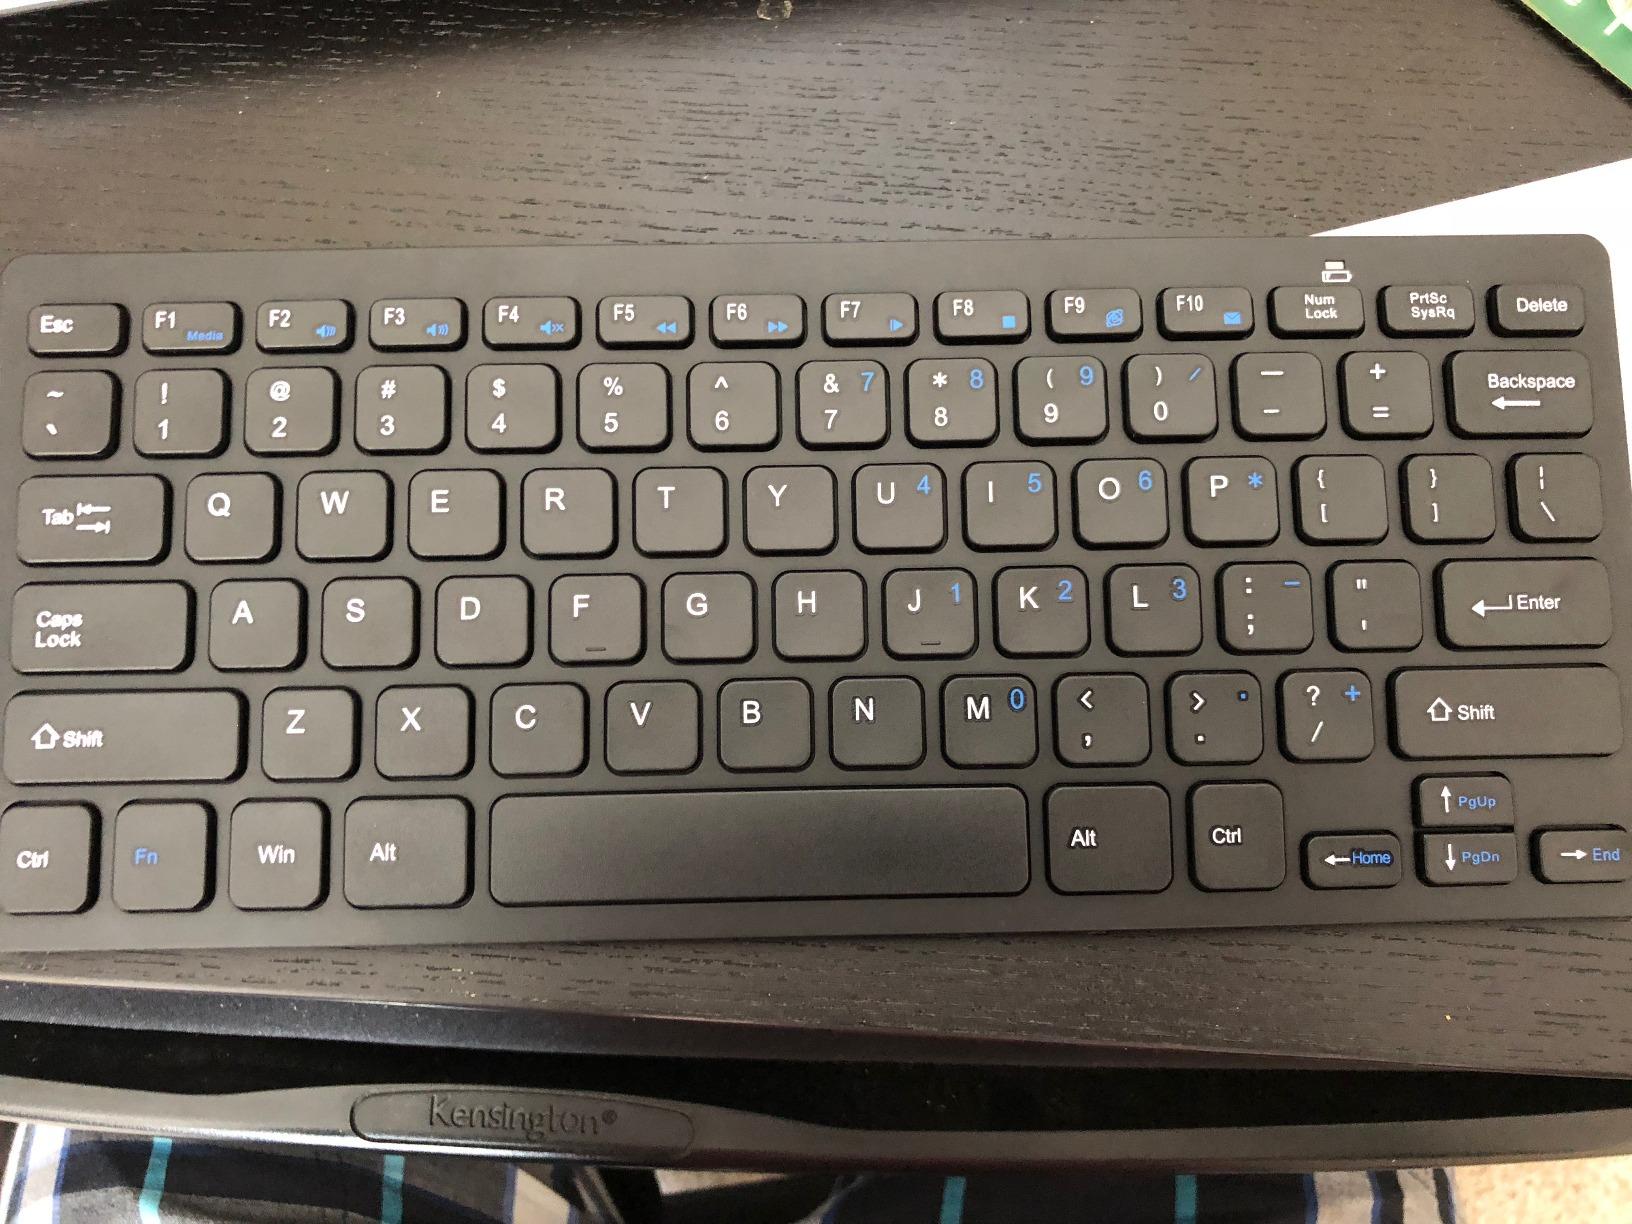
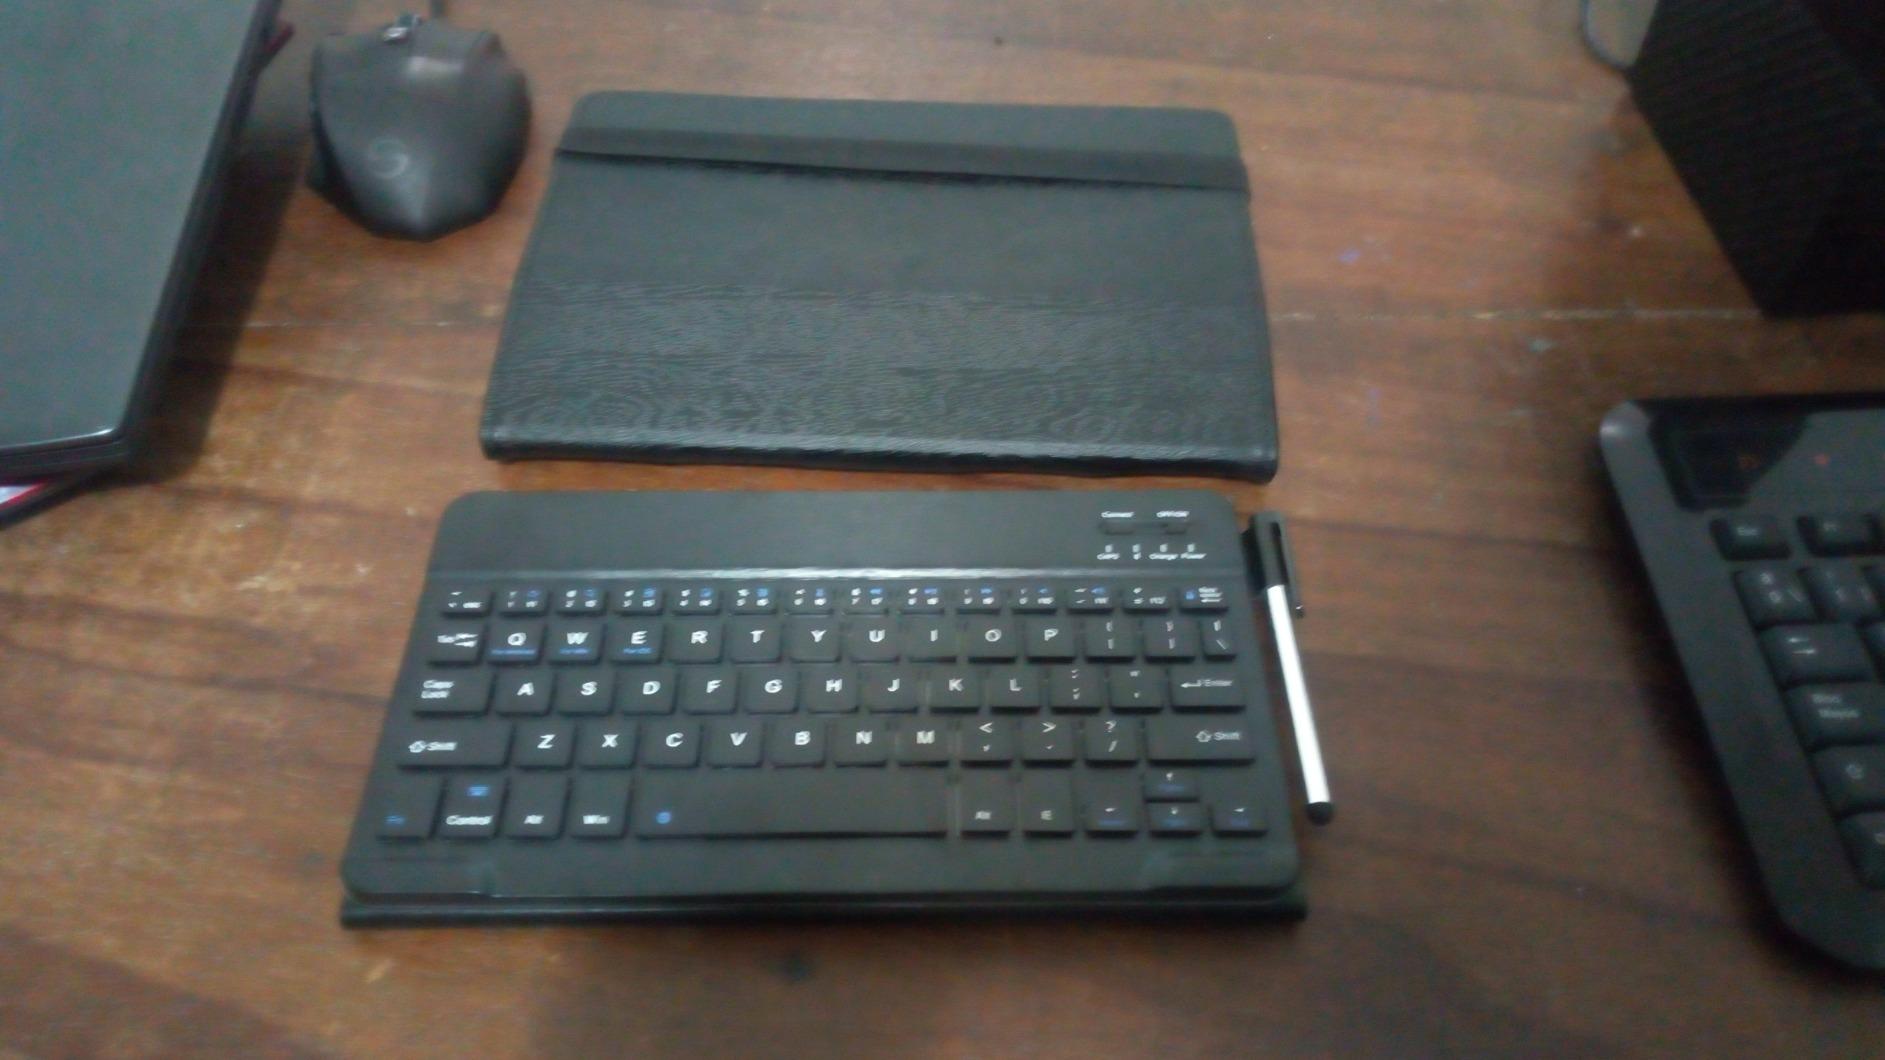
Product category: keyboard
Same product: no